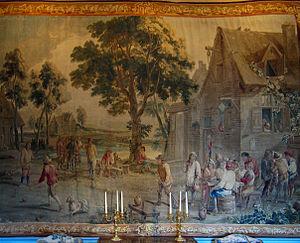
David Teniers III, né à Anvers le 10 juillet 1638 et mort à Bruxelles le 2 octobre 1685, est un peintre flamand. Il est le fils de David Teniers le Jeune et le petit-fils de David Teniers l'Ancien.